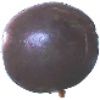
Label: Passion Fruit 1